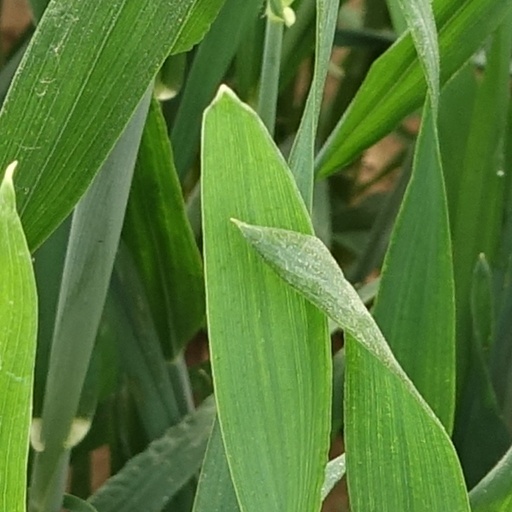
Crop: wheat